Wat Prayurawongsawat

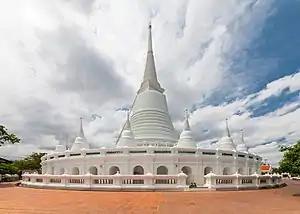
Main stupa of Wat Prayurawongsawat Worawihan.

Wat Prayurawongsawat Worawihan, known in short as Wat Prayun is a 19th century Buddhist temple complex, located near the Memorial Bridge (Thonburi side) in Bangkok, Thailand.